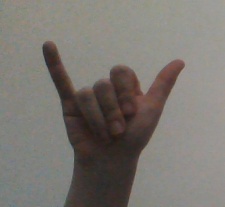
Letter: ya